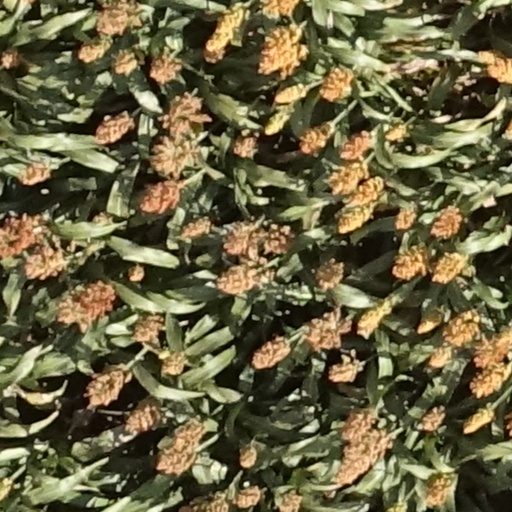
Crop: sorghum